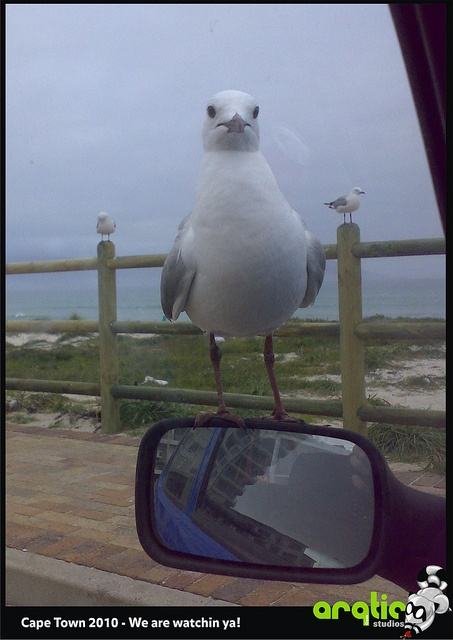
A white bird sits on the rearview mirror of a car
A seagull is sitting on a vehicle's rear view mirror.
A seagull sitting on a car mirror near a beach.
A bird that is standing on a car mirror.
A seagull standing on a car mirror staring in